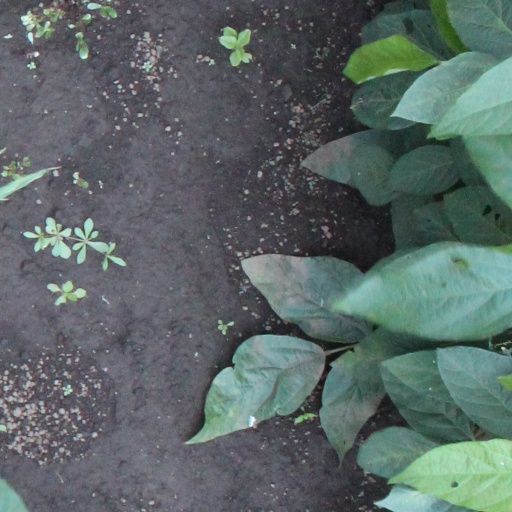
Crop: soybean